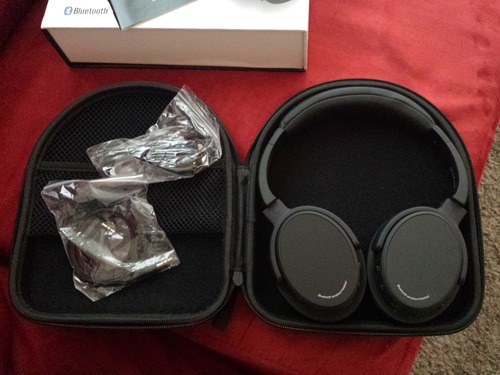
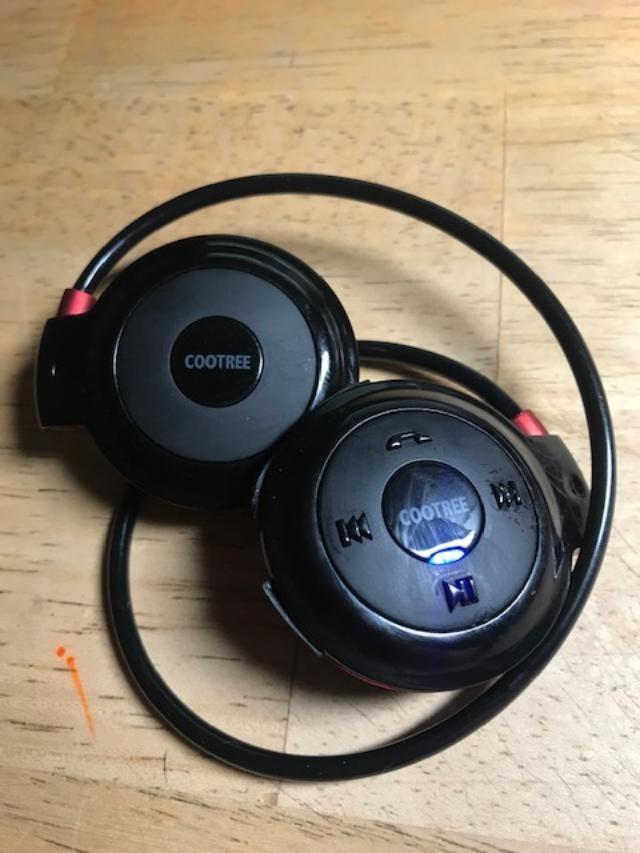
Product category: headphones
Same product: no